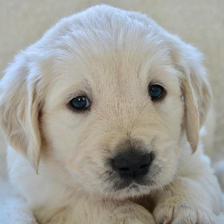
Label: animals